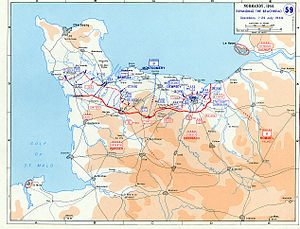
Operation Overlord / Opbygningsfasen / Fremstød ind i landet
Udvidelse af brohovederne i Normandiet indtil 24. juli 1944
Operation Overlord var kodenavnet for de Vestallieredes invasion af Normandiet i 2. verdenskrig. Operationen havde til formål at trænge tyskerne ud af et område i Nordfrankrig, som derefter kunne bruges som basis for befrielsen af Frankrig og det øvrige Nordvesteuropa. Operationen omfattede dels selve landgangen i Normandiet den 6. juni 1944 og de følgende operationer indtil udgangen af august, hvor de allierede arméer havde befriet Paris og de tyske hære havde trukket sig tilbage over Seinen.